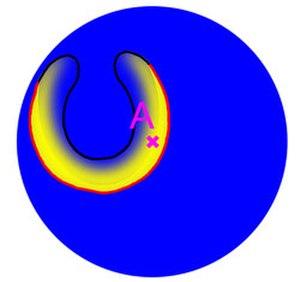
Démonstration topologique du théorème de Jordan (4).
En mathématiques, le théorème de Jordan est un théorème de topologie plane. Il est célèbre par le caractère apparemment intuitif de son énoncé et la difficulté de sa démonstration. « En fait, il n'y a pratiquement aucun autre théorème qui apparaisse aussi évident en apparence que n'importe quel axiome de géométrie élémentaire et dont la démonstration est tout sauf évidente » précise M. Dostal à son sujet.